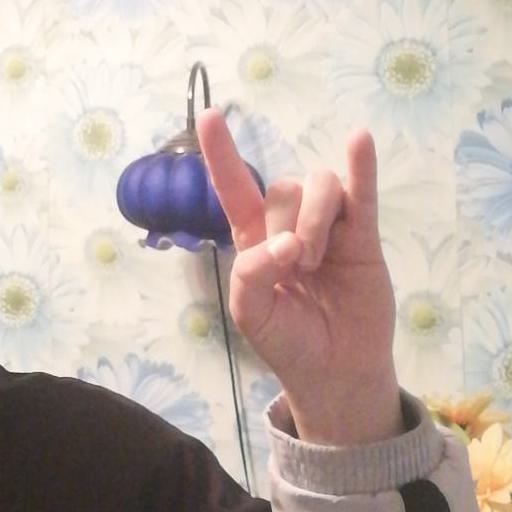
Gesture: rock